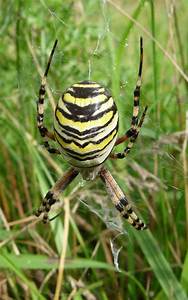
Label: spider